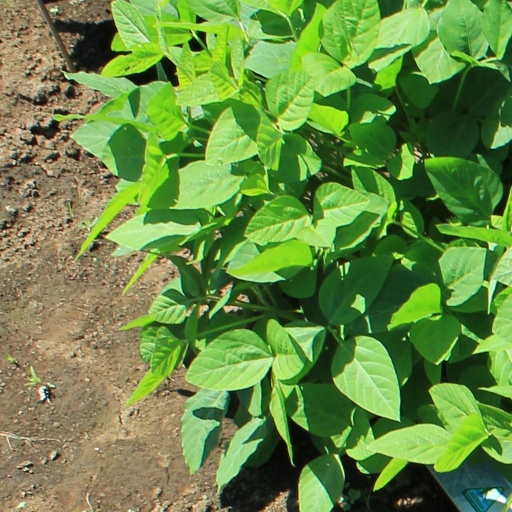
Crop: soybean